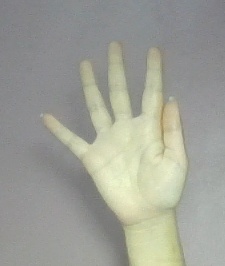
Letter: sheen